Abdul Hamid Bakal

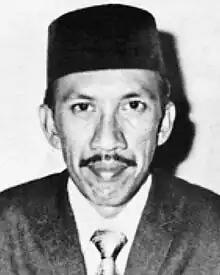
Abdul Hamid in the 1960s

Abdul Hamid bin Bakal (2 July 1939 – 2 February 2024) was a Bruneian aristocrat and Muslim scholar who held several high-ranking and important positions in the Government of Brunei.